7th Light Mechanised Brigade Combat Team

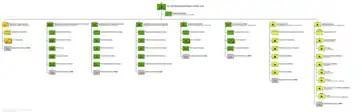
7th Infantry Brigade & HQ East Structure, as of July 2020.

The brigade HQ returned to France with 25th Division HQ on 15 September, arriving at Saint-Riquier near Abbeville the next day. Units left behind in France (artillery, engineers, signals, pioneers, machine gunners, etc.) rejoined the division between then and 19 October. The brigade was reformed on 16 September with battalions withdrawn from the Italian Front: